Headford

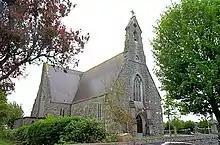
Headford Catholic church

In his 1837 "Topographical Dictionary of Ireland", Samuel Lewis recorded a population of 1,441. He described the town in some detail: